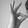
ASL letter: F